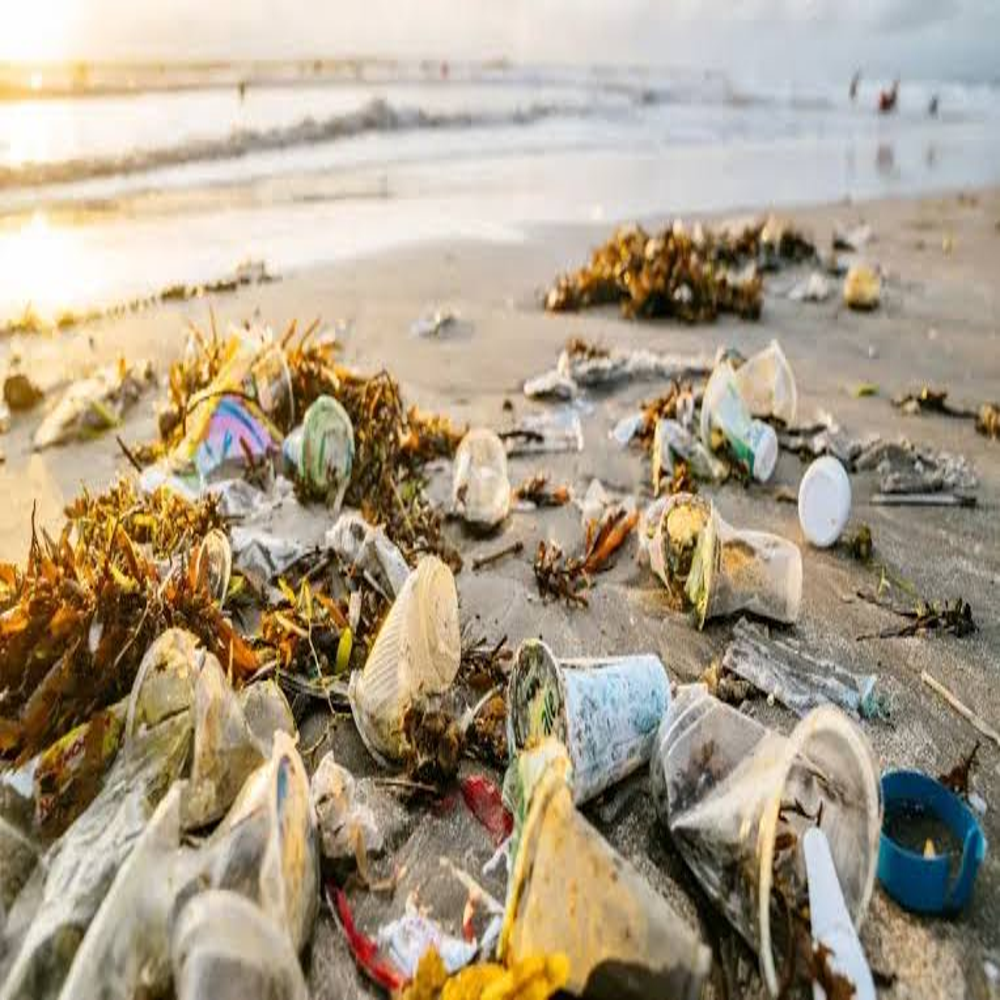
Body of water present: yes
Land polluted: yes
Water polluted: no
Pollution percentage: 10%